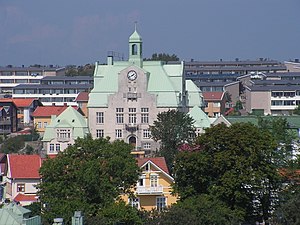
Strömstads kommun
Strömstad kommun er en kommune i landskapet Bohuslän i det svenske län Västra Götalands län. Administrationsby er Strömstad.